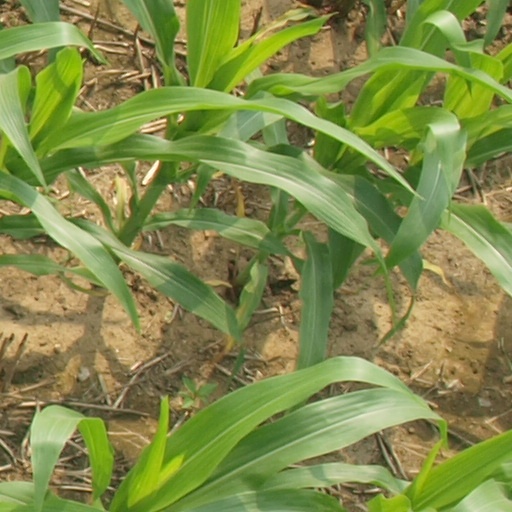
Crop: maize; corn